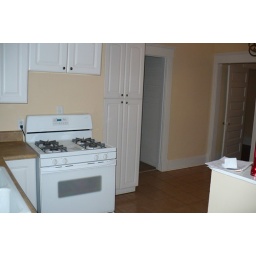
standing at kitchen/back door kitchen, eat in area on right, LR thru door on right, mudroom, laundry and 2nd bath thru door on left